Djiboutian cuisine

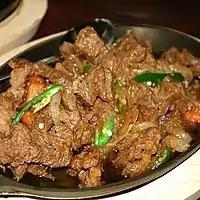
Dromedary tibs served at a restaurant in Djibouti.

Lunch ("qado") and dinner ("casho") are often served with an elaborate main dish of stew ("maraq"), which comes in a variety of styles and flavors. Rice ("bariis") is often served with meat and/or a banana on the side. In Djibouti City, steak and fish are widely consumed. Pasta ("baasto") is frequently presented with a heavier stew than the Italian pasta sauce, but is otherwise served in a similar manner as the rice. Grilled meats are frequently eaten with the pasta.